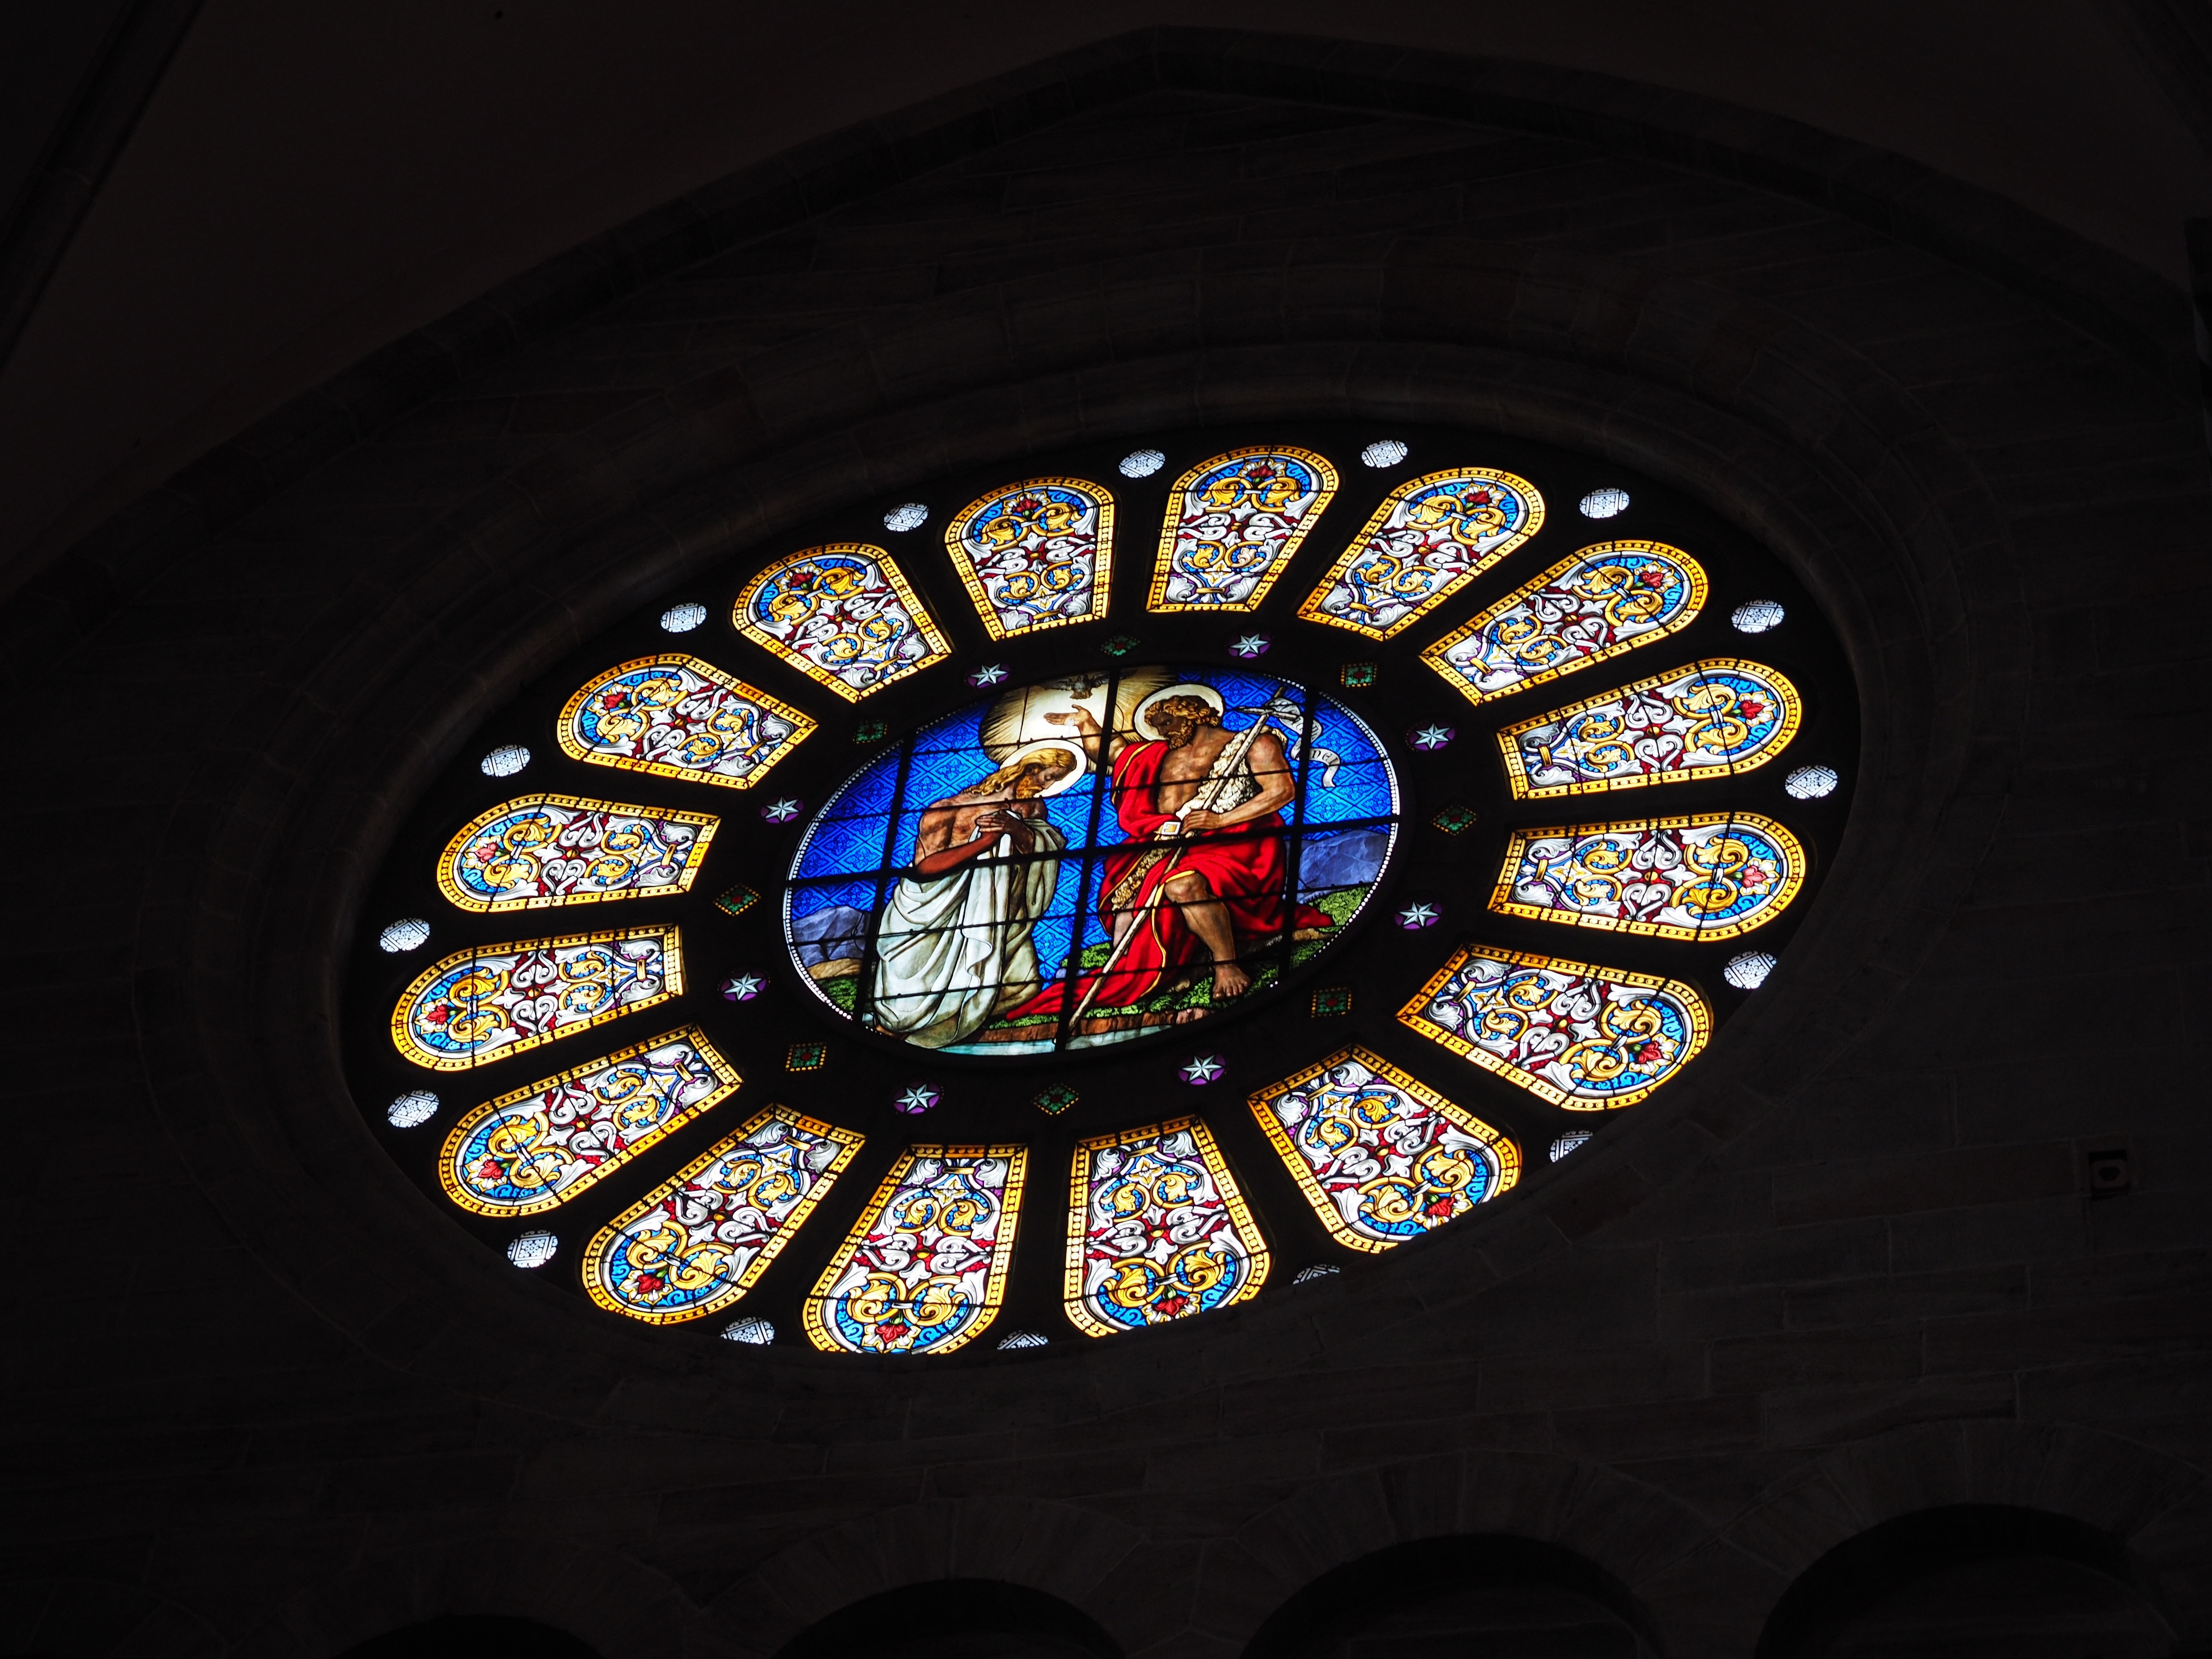
window, glass, ceiling, color, church, colorful, lighting, material, stained glass, circle, symmetry, basel, about, stained glass windows, house of worship, church window, glass window, daylighting, munster, rose window, wheel of fortune, window panes, basel cathedral, color glazing, wheel window, baptism of christ, ludwig kelterborn, johann jakob rahmati